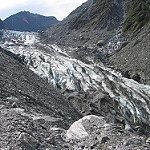
Scene: Outdoor